Beaver Run (Bowman Creek tributary)

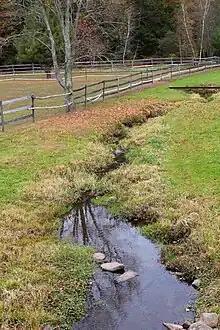
Beaver Run looking downstream in its upper reaches

Beaver Run begins in a wetland on Kocher Mountain in Lake Township, Luzerne County. It flows east-southeast for several tenths of a mile before turning south and then east. Several tenths of a mile further downstream, the stream reaches the base of the mountain and turns north-northeast, flowing through a valley. It heads in this direction for a few miles, flowing alongside Pennsylvania Route 29, receiving two unnamed tributaries from the left, and passing through a wetland after its valley broadens. The stream then exits Lake Township and Luzerne County.